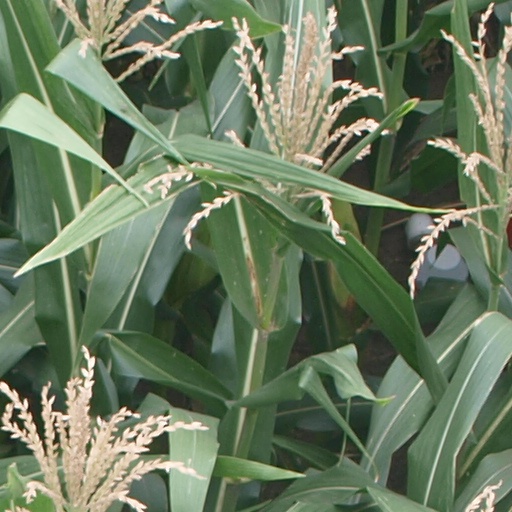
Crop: maize; corn